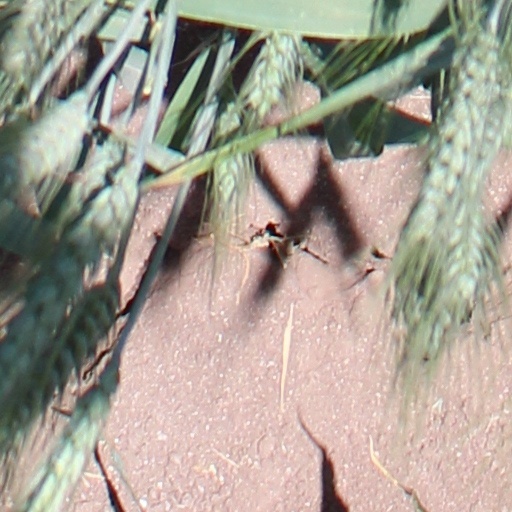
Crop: wheat